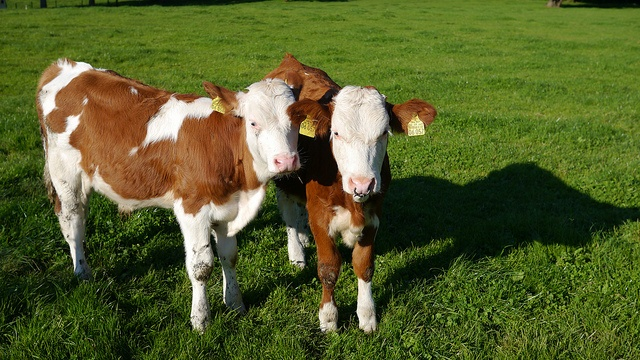
Two brown and white cows standing in a grassy field.
A couple of cows on a grass field.
Two brown and white cows standing in grass together.
Two cows standing next to each other in a field.
two little cows with ear tags standing next to each other